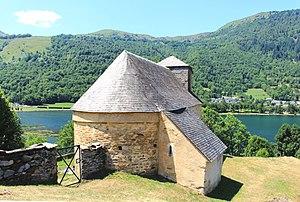
Église Saint-Martin d'Aranvielle (Hautes-Pyrénées)
Bages
La liste des églises des Hautes-Pyrénées recense de manière exhaustive les églises situées dans le département français des Hautes-Pyrénées.
Loudenvielle est une commune française des Hautes-Pyrénées, en région Occitanie.